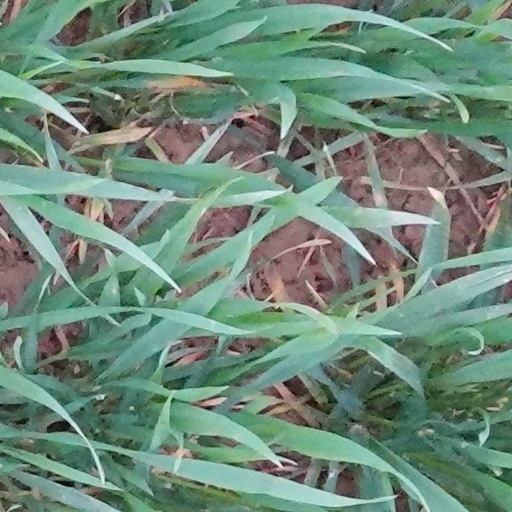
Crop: wheat